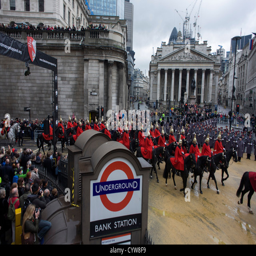
lifeguards parade past road during show